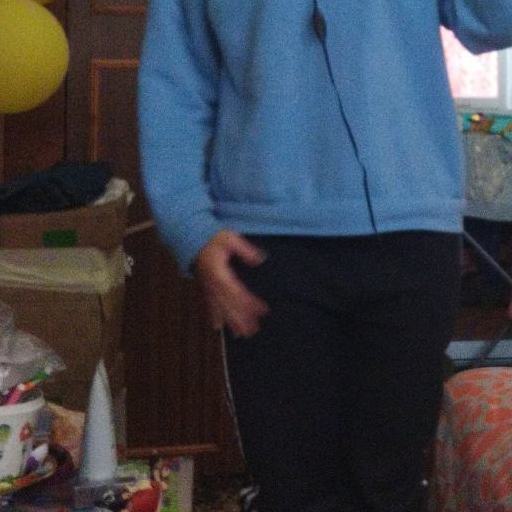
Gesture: no_gesture